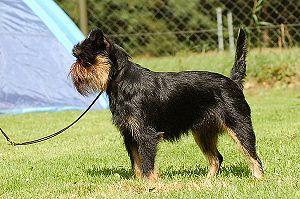
Le griffon belge est une race de chiens originaire de Belgique. La race est issue de croisements effectuée au XIXᵉ siècle, entre le smousje, un petit chien à poil dur bruxellois chassant les rats dans les écuries, et l'épagneul King Charles et le carlin. Il fait partie des petits chiens belges comme le griffon bruxellois et le petit brabançon.
Les petits chiens belges sont un ensemble de trois races de chiens de compagnie originaires de Belgique et partageant la même histoire : le griffon belge, le griffon bruxellois et le petit brabançon. Certaines fédérations telles que l'American Kennel Club ou The Kennel Club enregistrent d'ailleurs ces trois races comme de simples variétés du griffon bruxellois.